Question: Please indicate a possible affordance area of the cup that can be used for holding
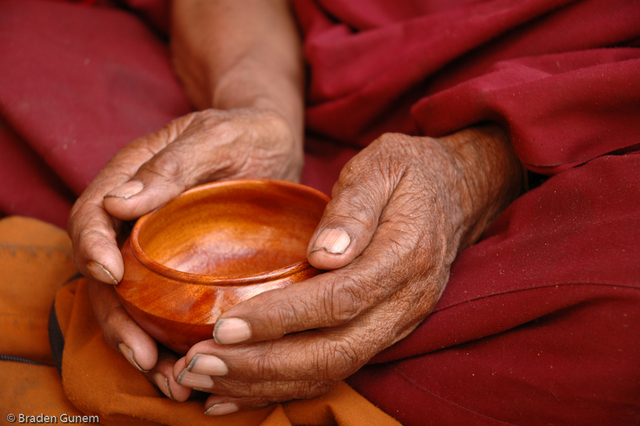
Answer: [96.5, 165.5, 383.5, 350.5]